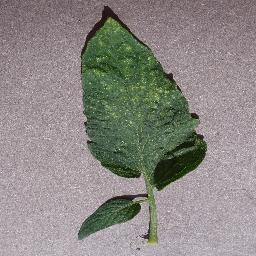
Label: Tomato___Spider_mites Two-spotted_spider_mite